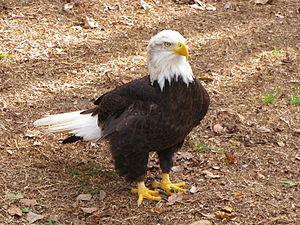
Le Columbia est un fleuve circulant du Canada aux États-Unis avant de se jeter dans l'océan Pacifique.
Lutak est une census-designated place dans le borough de Haines en Alaska aux États-Unis. Sa population était de 49 habitants en 2010.